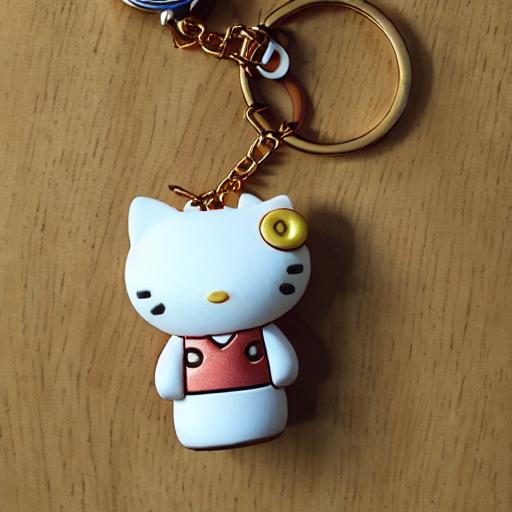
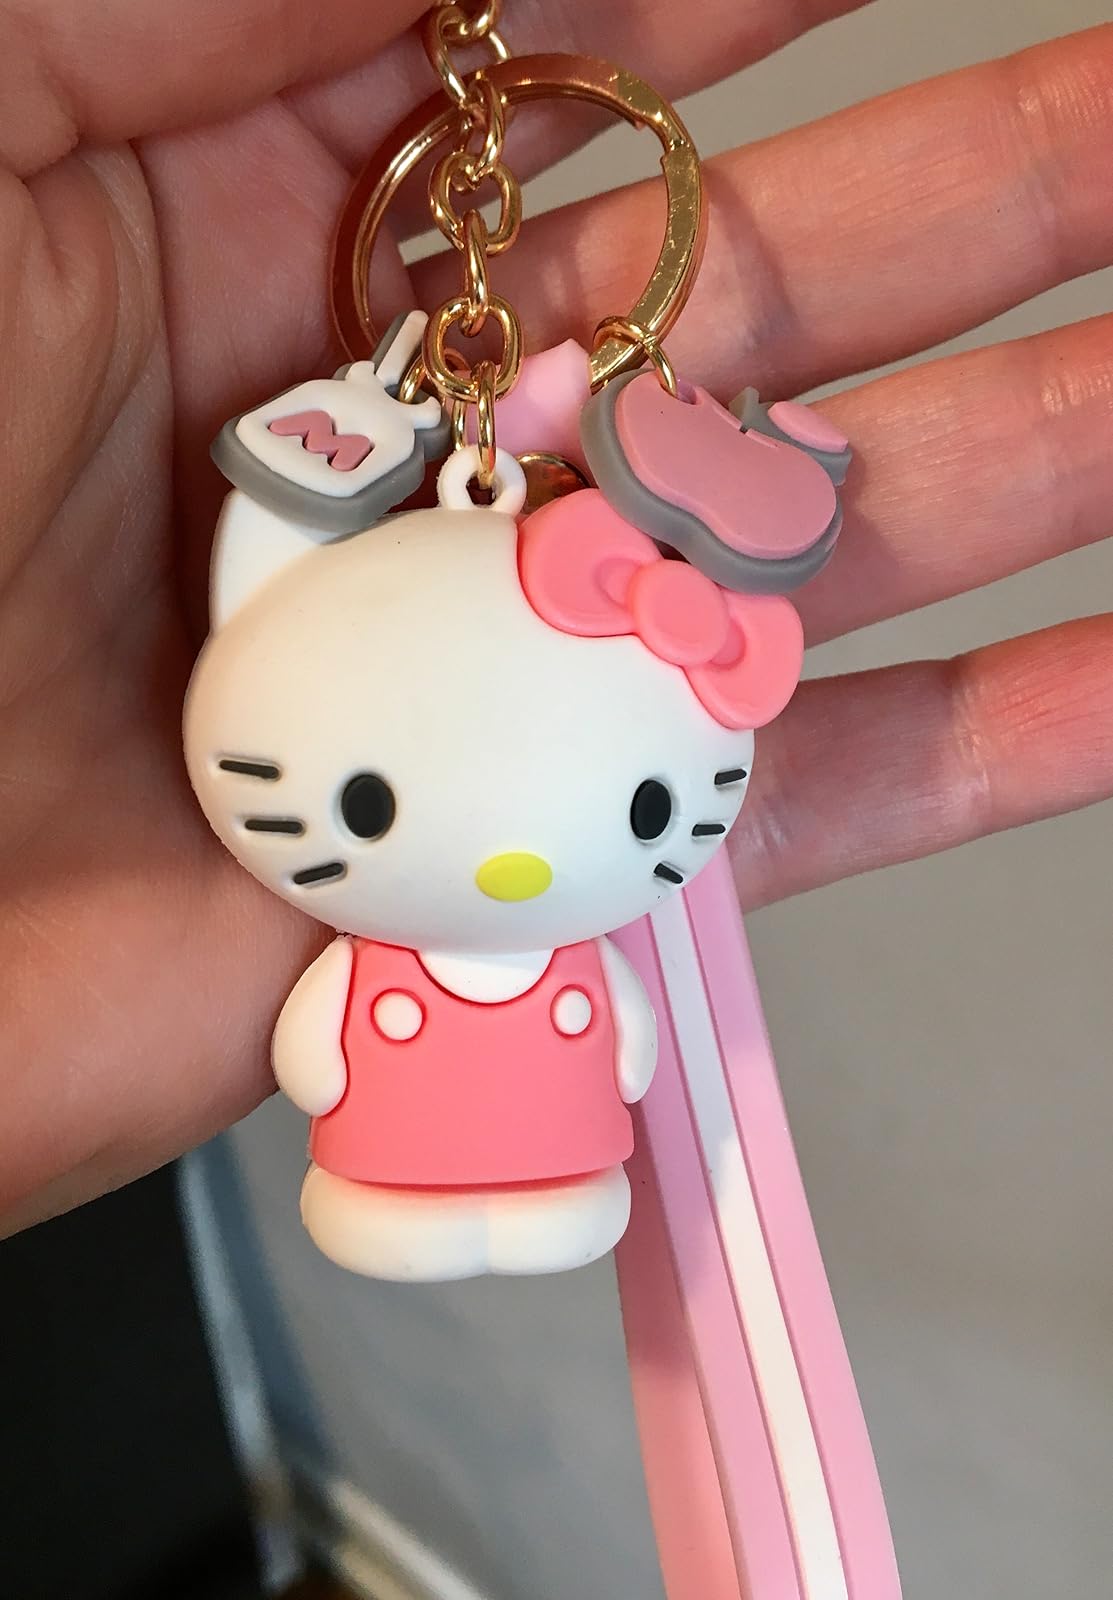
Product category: accessories_keychain
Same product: no